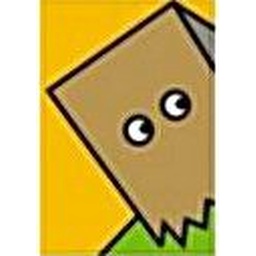
life is peachy in a paper bag